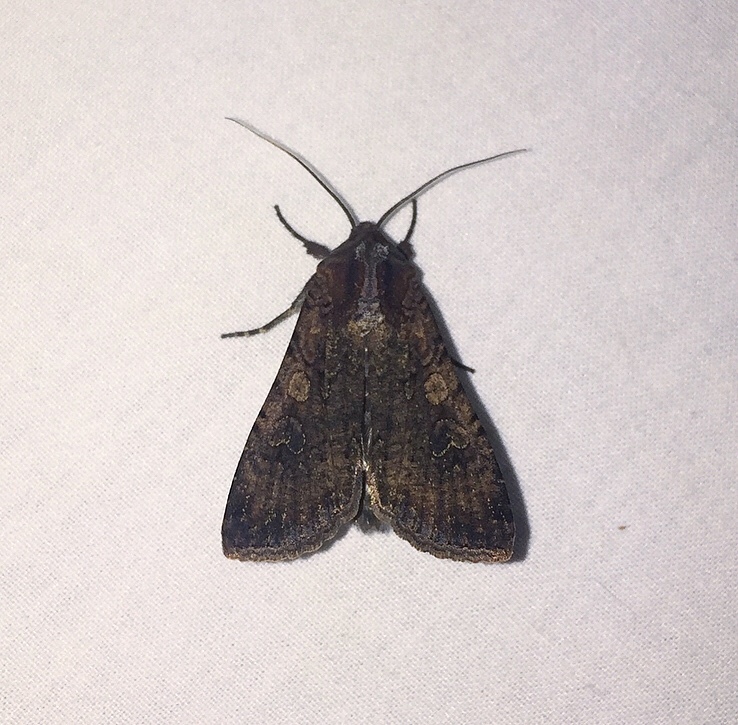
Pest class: cutworms